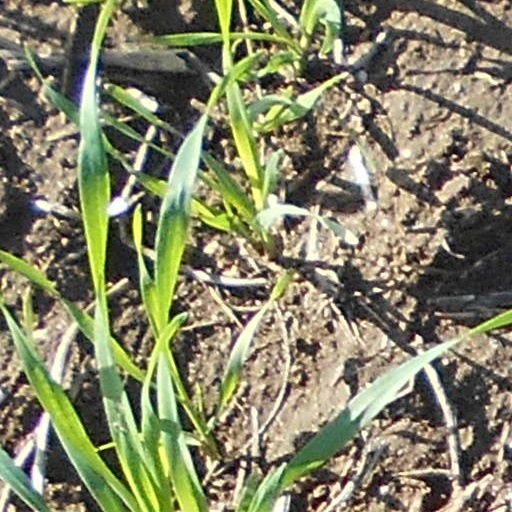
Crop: wheat